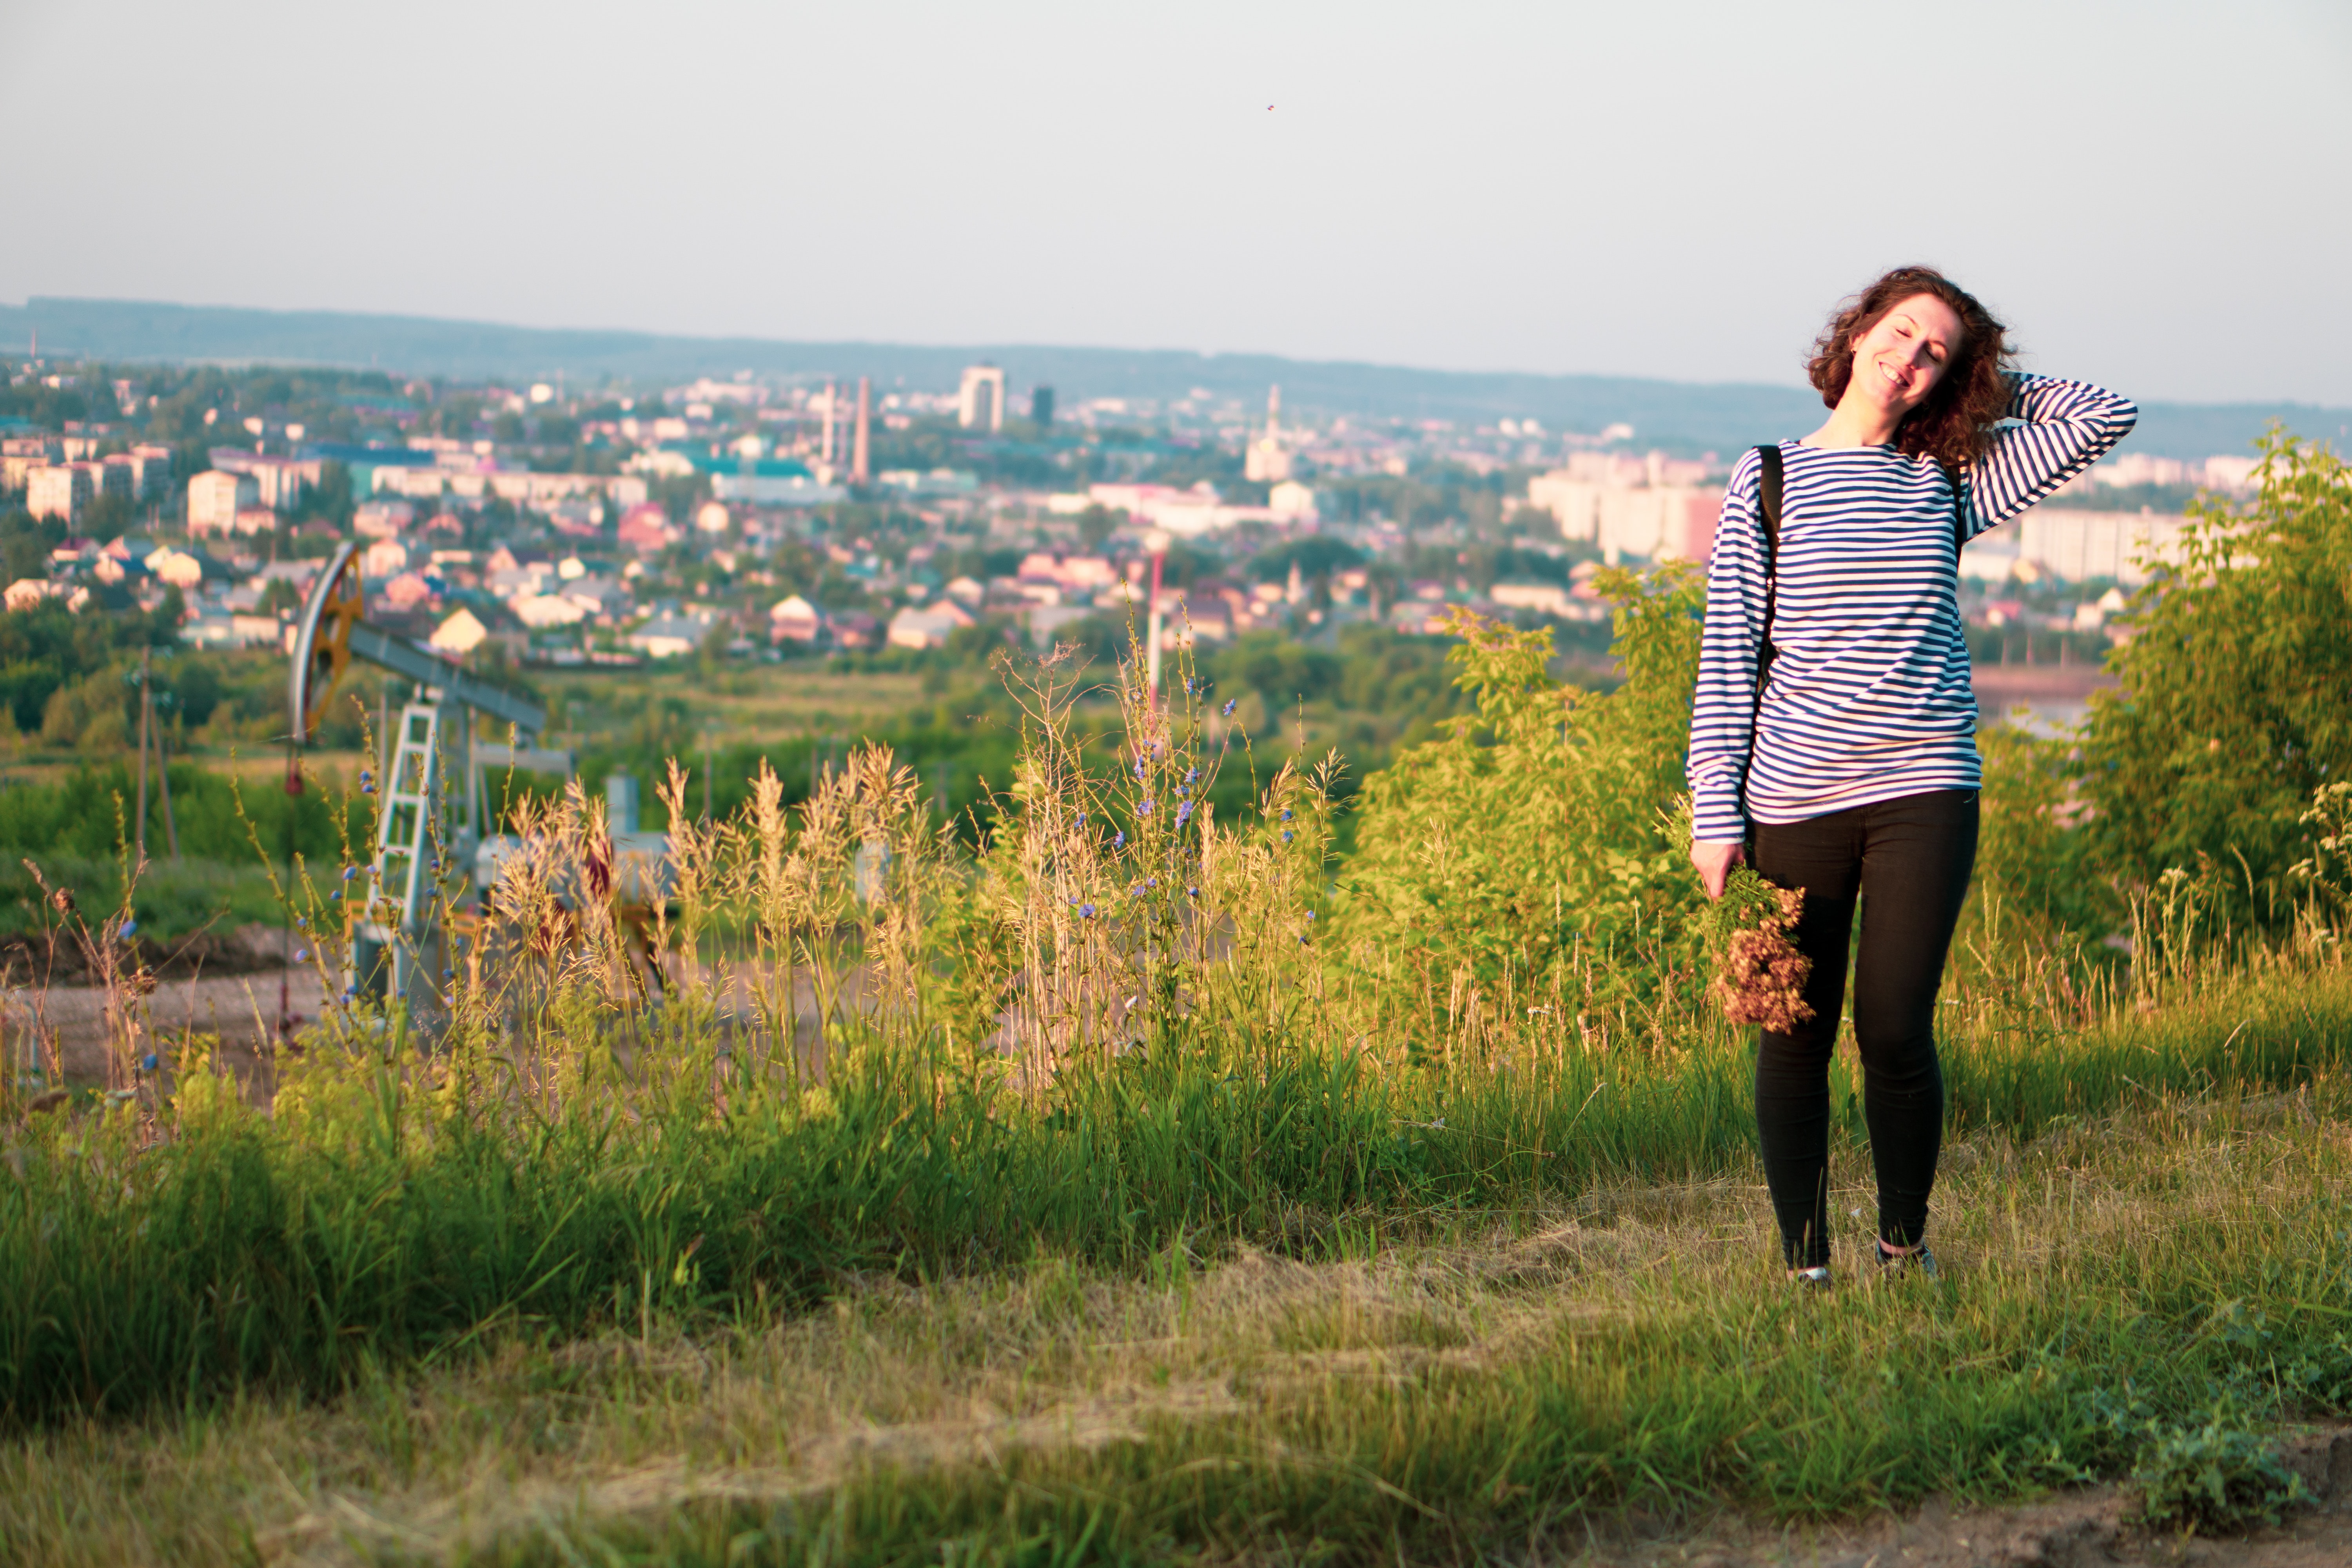
People in nature, photograph, nature, grass, sky, grassland, green, beauty, fashion, grass family, meadow, tree, spring, photography, happy, sunlight, summer, footwear, knee, rural area, outerwear, field, long hair, prairie, dress, brown hair, plant, photo shoot, hill, jeans, horizon, cloud, portrait photography, mountain, city, leggings, model, human leg, street fashion, flower, plain, shoe, denim, jacket, forest